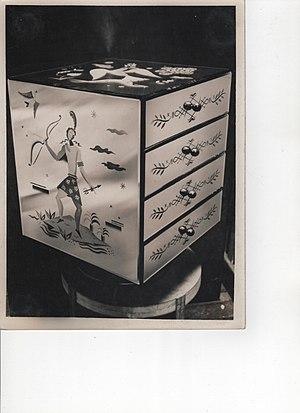
Petit meuble à fards avec panneaux en glace gravée, avec scènes et quatre tiroirs, de Pierre Lardin.
Pierre Lardin, né le 14 janvier 1902 et mort en août 1982 à Paris, est un artiste verrier français, l'un des plus réputés de l'après-guerre avec Max Ingrand et Robert Pansart.